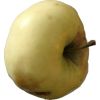
Label: Apple hit 1